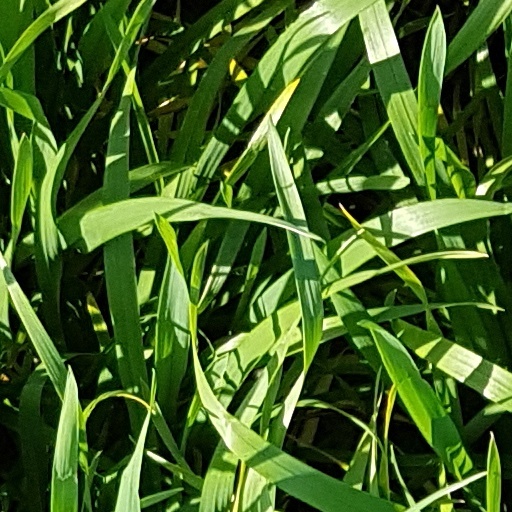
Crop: wheat